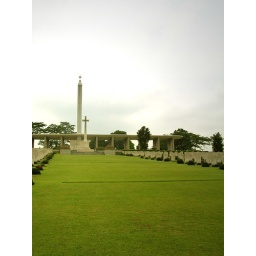
built to resemble a plane and ship in memory of the troops who died in the battle for Singapore